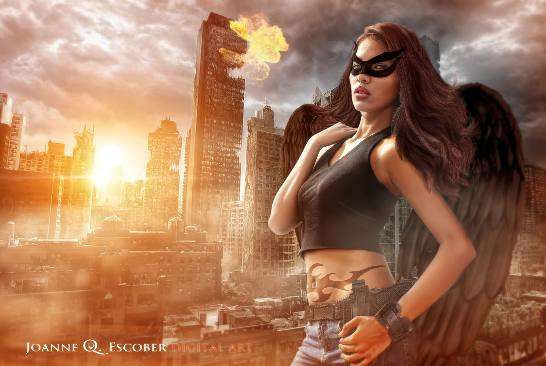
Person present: Yes